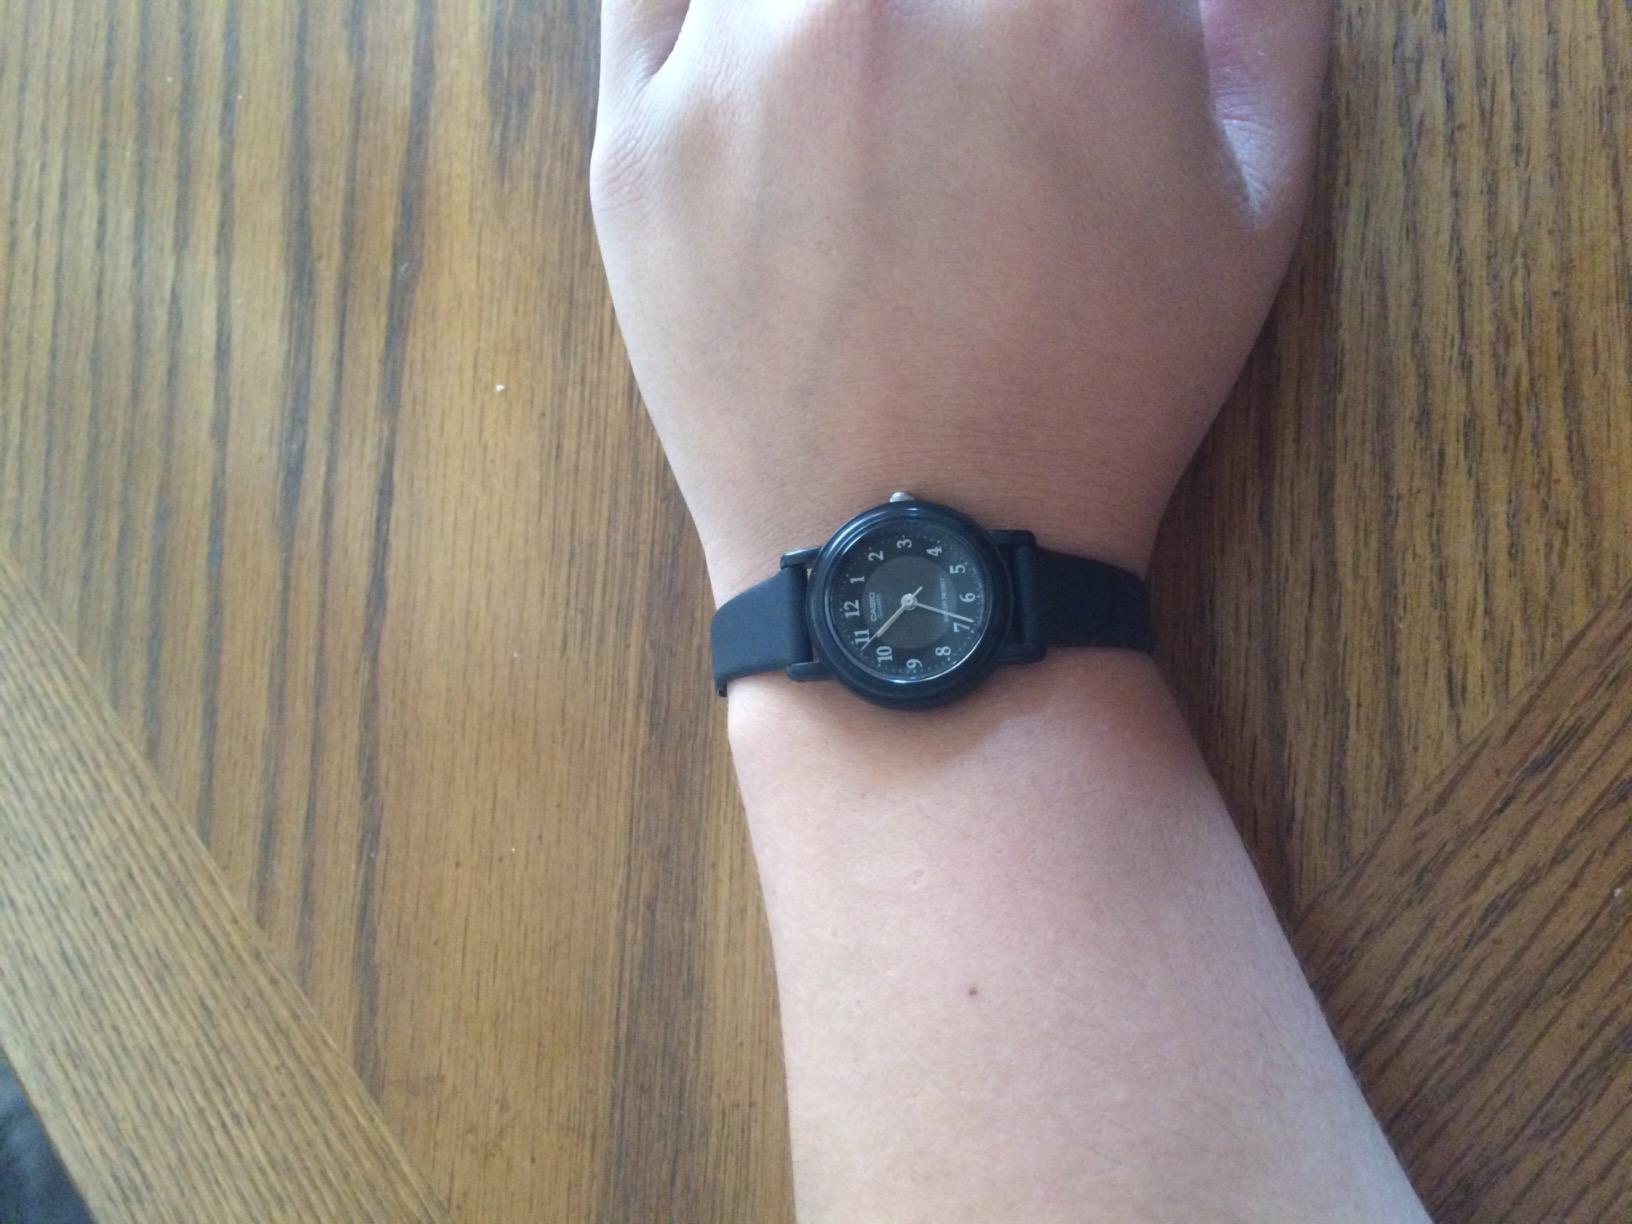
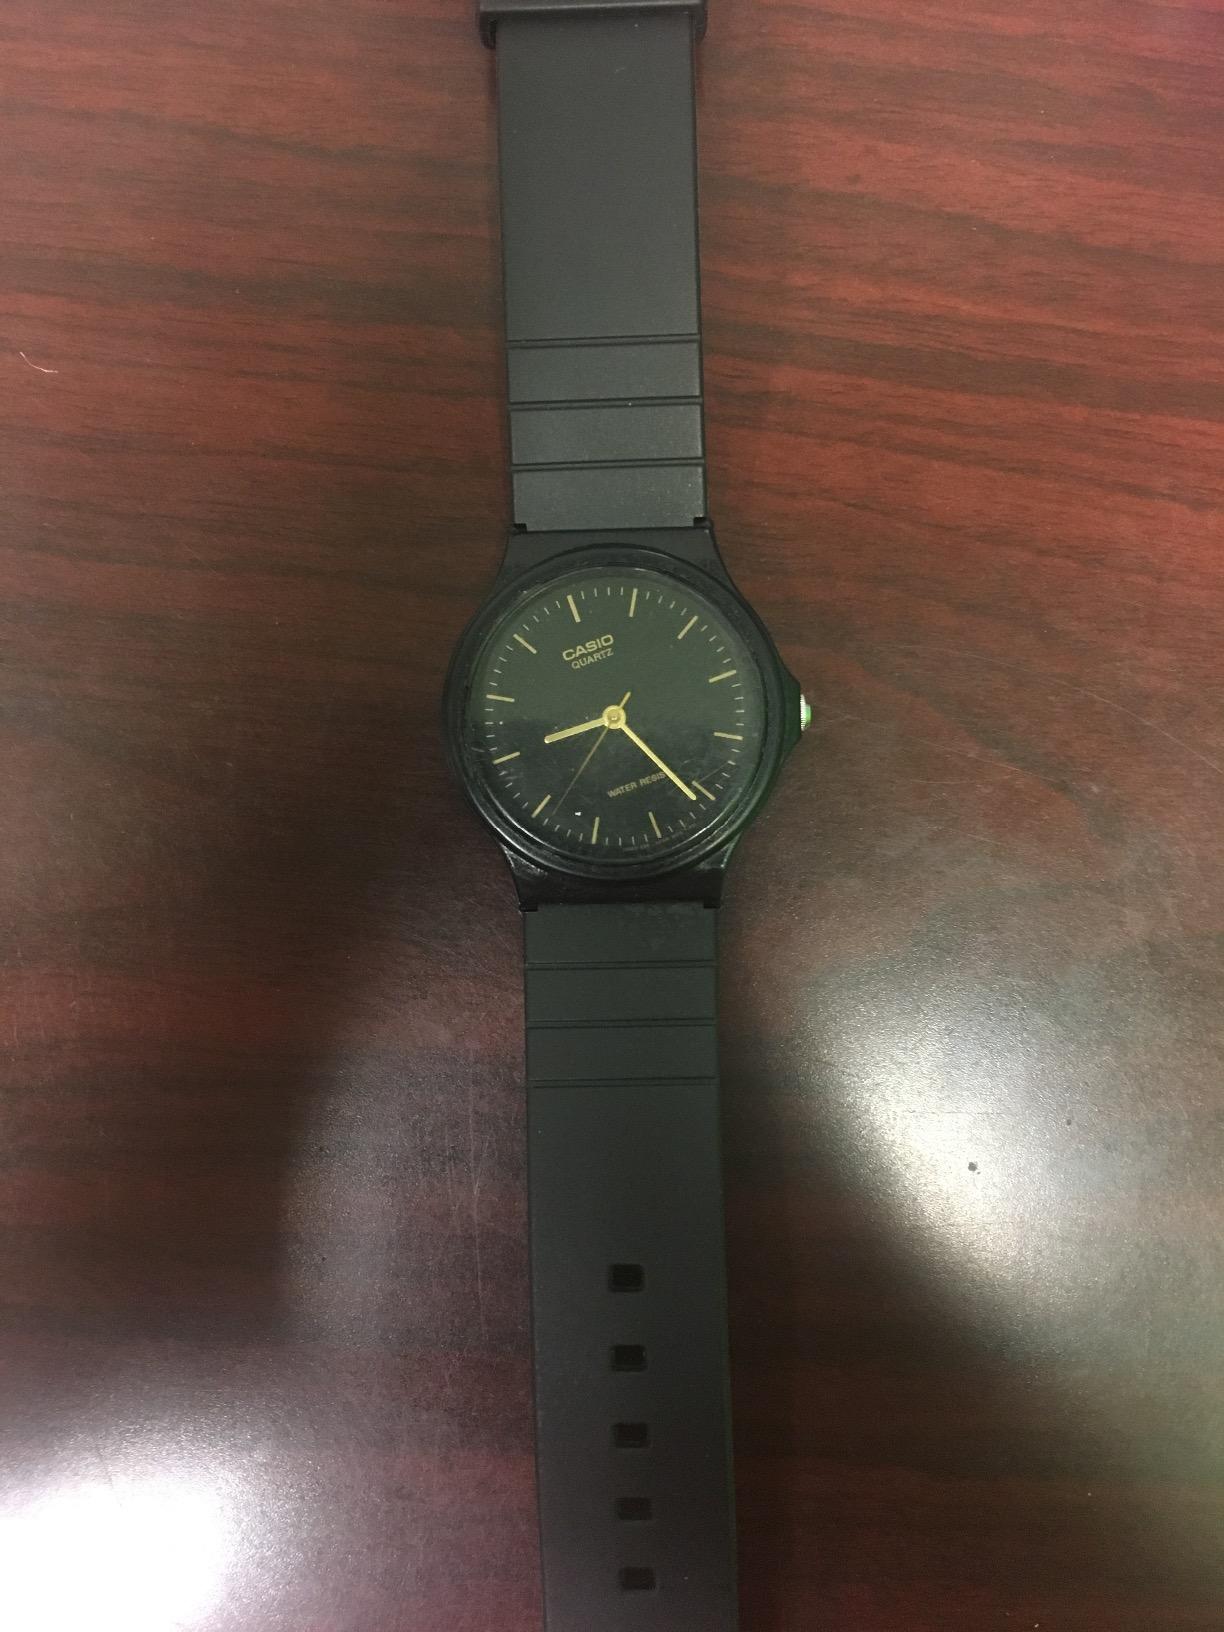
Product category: accessories_watch
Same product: no